Fontana del Tritone, Rome

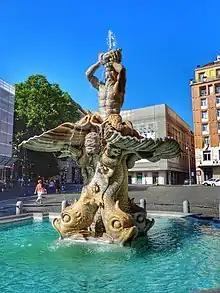
Fontana del Tritone

The fountain was executed in travertine in 1642–43. Pope Urban VIII wanted a public ornament for the city and also a utility service to place in the center of the square dominated by his family's brand-new palace. At its centre rises a larger than lifesize muscular Triton, a minor sea god of ancient Greco-Roman legend, depicted as a merman kneeling on a large shell, from which the Triton rises. His head is thrown back and his arms raise a conch to his lips; from it a jet of water spurts, formerly rising dramatically higher than it does today. The fountain has a base of four dolphins that entwine the papal tiara with crossed keys and the heraldic Barberini bees in their scaly tails.